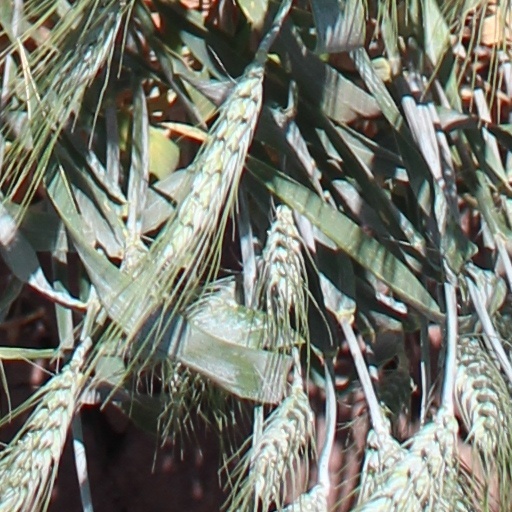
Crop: wheat